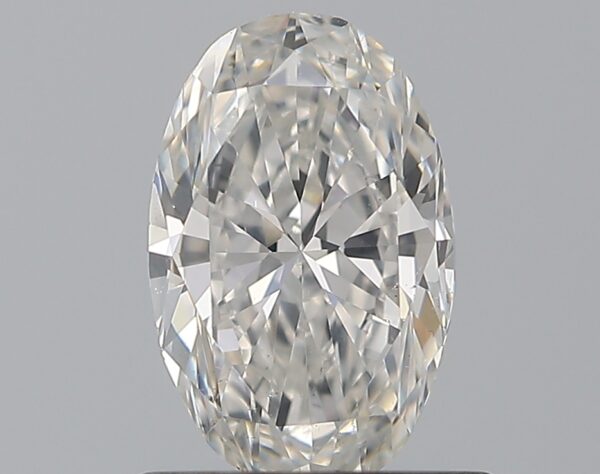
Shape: oval
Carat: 0.7
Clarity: SI1
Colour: G
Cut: EX
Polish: EX
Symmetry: GD
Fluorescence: N
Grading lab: GIA
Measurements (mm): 7.28 x 4.66 x 2.96